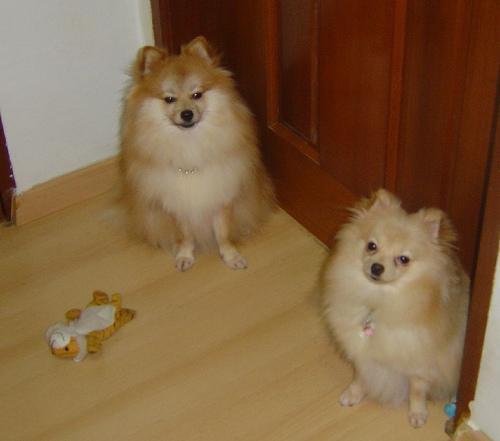
Pomeranian